Mohan Sherry

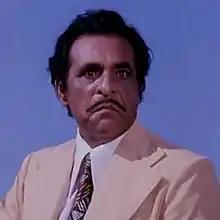
Sherry in Do Aur Do Paanch

Mohan Sherry is an Indian actor of Bollywood who is known for his role as villain's henchman. His best roles are in Ram Balram, Deewaar and Trishul etc.